Reflection seismology

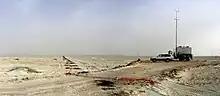
Receiver line on a desert land crew with recorder truck

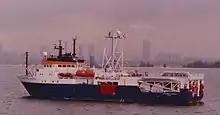
R/V Western Legend seismic survey vessel

Land seismic surveys tend to be large entities, requiring hundreds of tons of equipment and employing anywhere from a few hundred to a few thousand people, deployed over vast areas for many months. There are a number of options available for a controlled seismic source in a land survey and particularly common choices are Vibroseis and dynamite. Vibroseis is a non-impulsive source that is cheap and efficient but requires flat ground to operate on, making its use more difficult in undeveloped areas. The method comprises one or more heavy, all-terrain vehicles lowering a steel plate onto the ground, which is then vibrated with a specific frequency distribution and amplitude. It produces a low energy density, allowing it to be used in cities and other built-up areas where dynamite would cause significant damage, though the large weight attached to a Vibroseis truck can cause its own environmental damage. Dynamite is an impulsive source that is regarded as the ideal geophysical source due to it producing an almost perfect impulse function but it has obvious environmental drawbacks. For a long time, it was the only seismic source available until weight dropping was introduced around 1954, allowing geophysicists to make a trade-off between image quality and environmental damage. Compared to Vibroseis, dynamite is also operationally inefficient because each source point needs to be drilled and the dynamite placed in the hole.